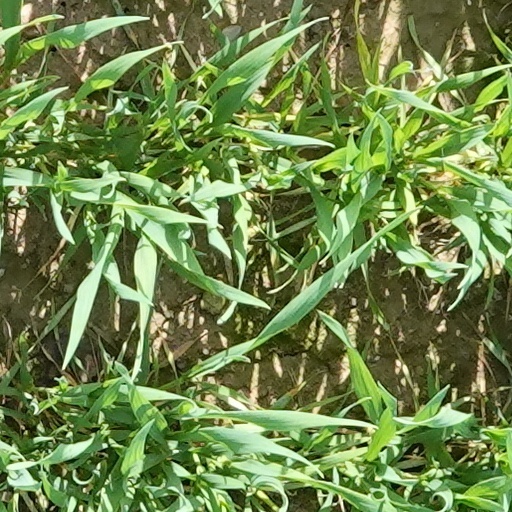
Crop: wheat